Martha's Vineyard

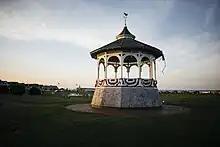
Ocean Park bandstand, Oak Bluffs

In 1977, distressed over losing their guaranteed seat in the Massachusetts General Court, inhabitants of Martha's Vineyard considered the possibility of secession from the Commonwealth of Massachusetts, either to become part of another state (having received offers from both Vermont and Hawaii), reincorporating as a separate U.S. territory, or as the nation's 51st state. The separatist flag, consisting of a white seagull over an orange disk on a sky-blue background, is still seen on the island today. Although the idea of separation from Massachusetts eventually proved impracticable, it did receive attention in the local, regional, and even national media.